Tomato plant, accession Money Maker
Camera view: bottom (45 deg); turntable rotation: 240 degrees
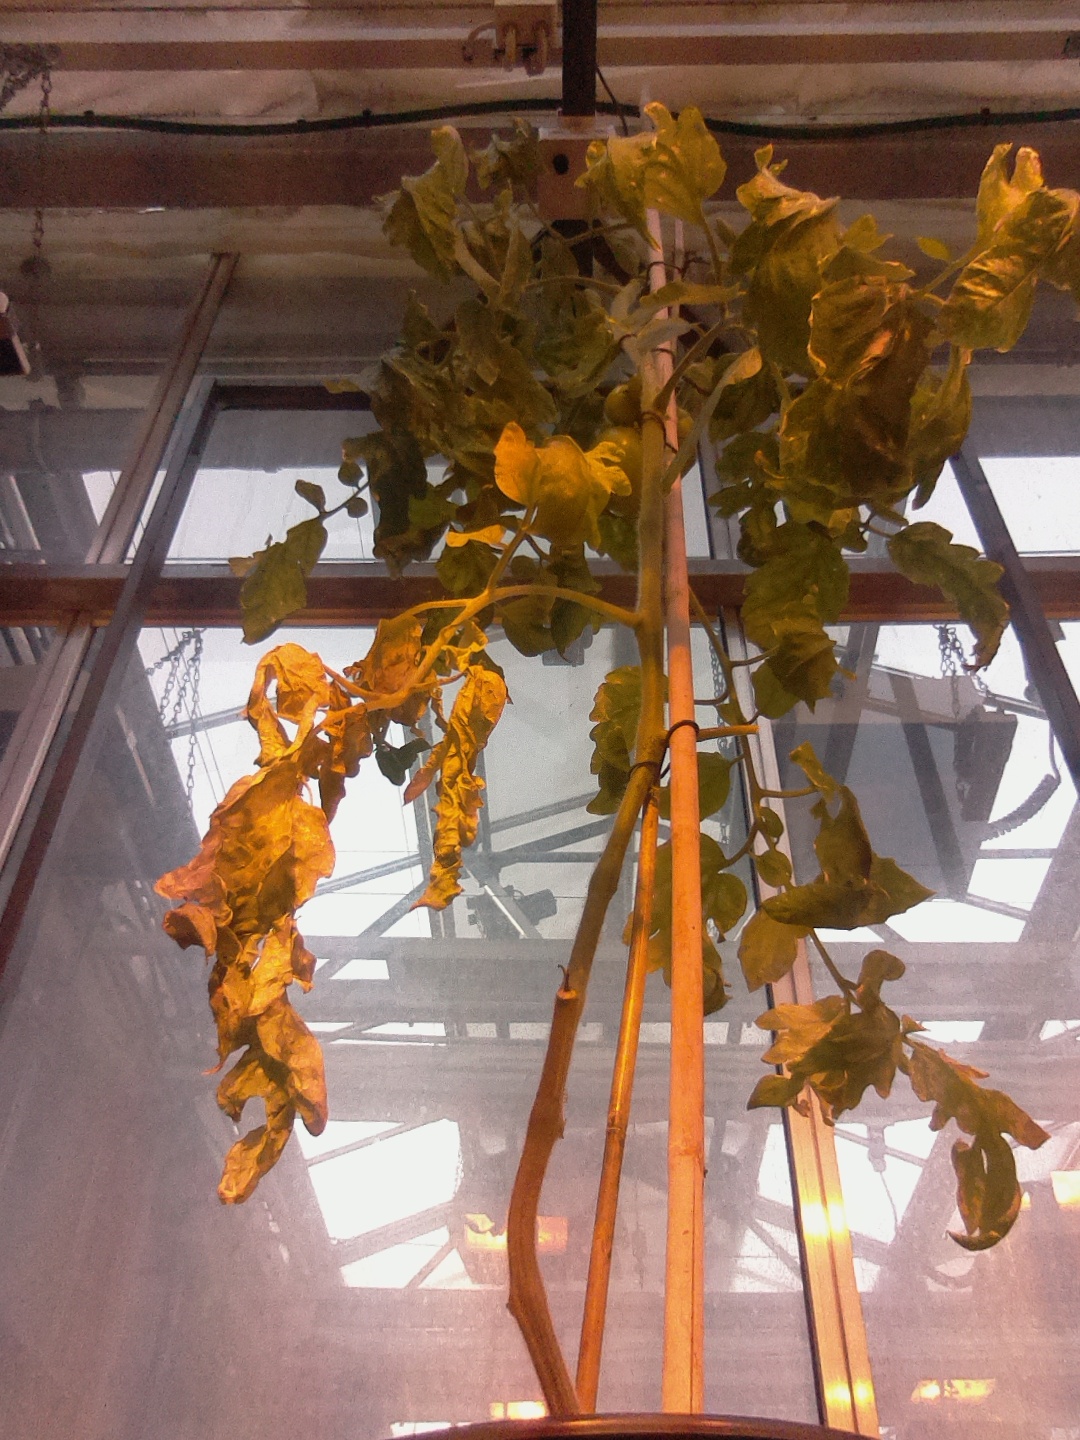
BBCH growth stage 79: 90% -100% of final fruit size